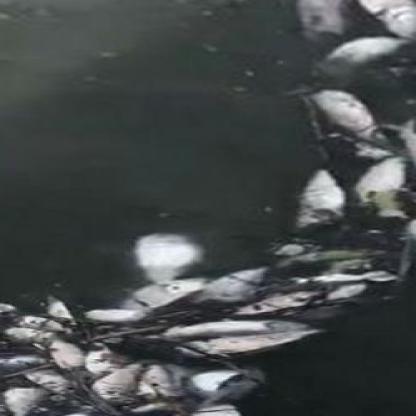
Label: trash